Yaakov Ben Zion Mendelson

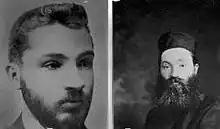
Mendelson as a young man and as a senior rabbi.

Mendelson died in 1941, leaving a widow, five sons, four daughters and twelve grandchildren. Another son, Shmuel Dov, died in a scalding accident in Gateshead in 1905. Interment is at North Arlington Jewish Cemetery,